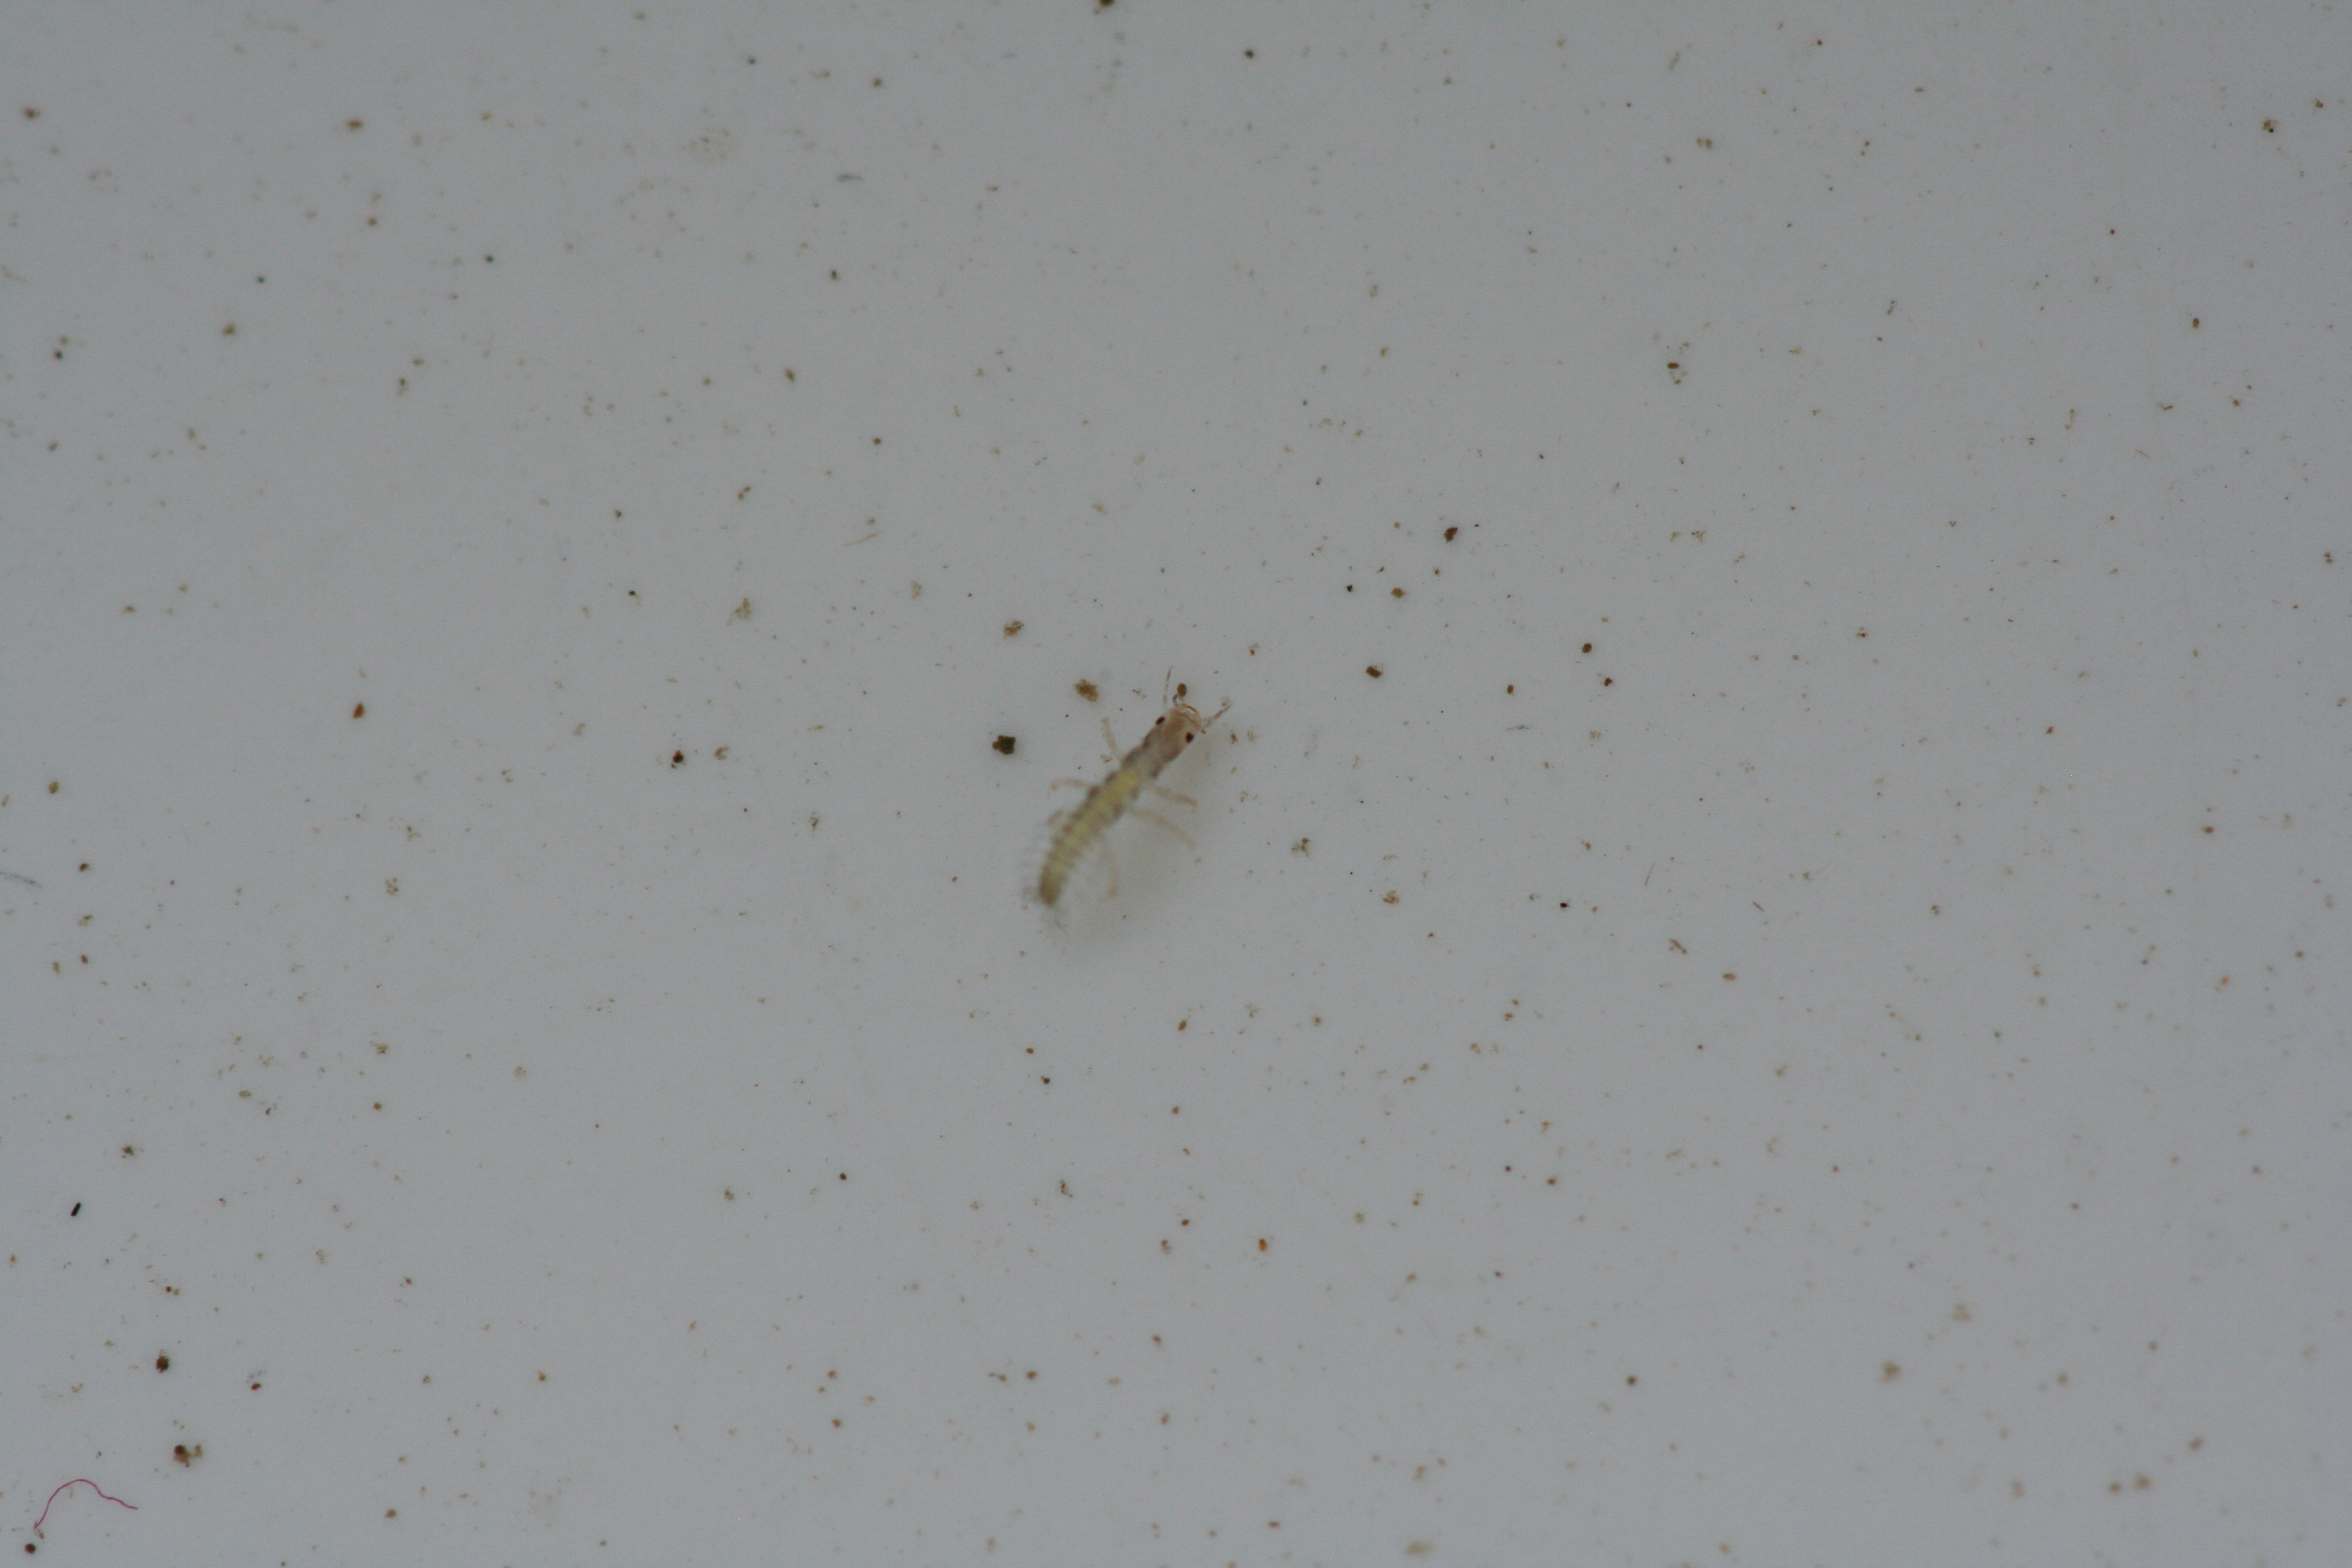
Macroinvertebrate group: bugs_and_beetles